Robert Pape

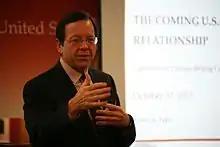
Pape in 2013

Robert Anthony Pape (born April 24, 1960) is an American political scientist who studies national and international security affairs, with a focus on air power, political violence, social media propaganda, and terrorism. He is currently a professor of political science at the University of Chicago and founder and director of the Chicago Project on Security and Threats (CPOST).